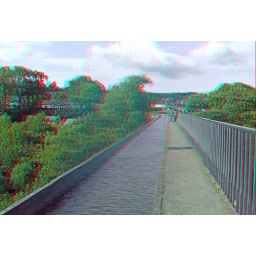
Trevor Basin & Pontcysyllte Aquaduct in anaglyph 3D red blue glasses to view